The Golden Legend (cantata)

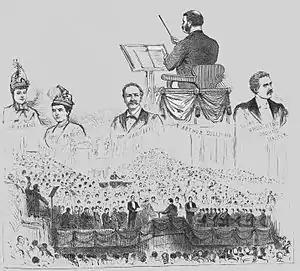
Sullivan and soloists at the premiere of the 1886 Leeds Festival

The Prologue depicts a storm raging around Strasburg Cathedral as Lucifer and his spirits of the air try to tear down the cross from the spire, only to be chased away by the ringing of the bells. This failure foreshadows Lucifer's ultimate defeat.